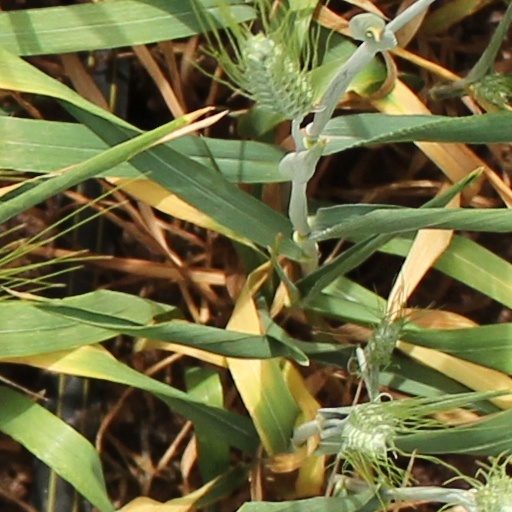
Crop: wheat